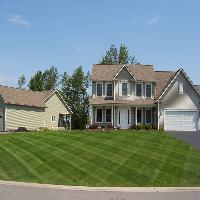
Weather: sun or clear